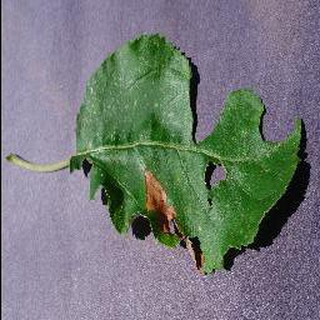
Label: apple_black_rot